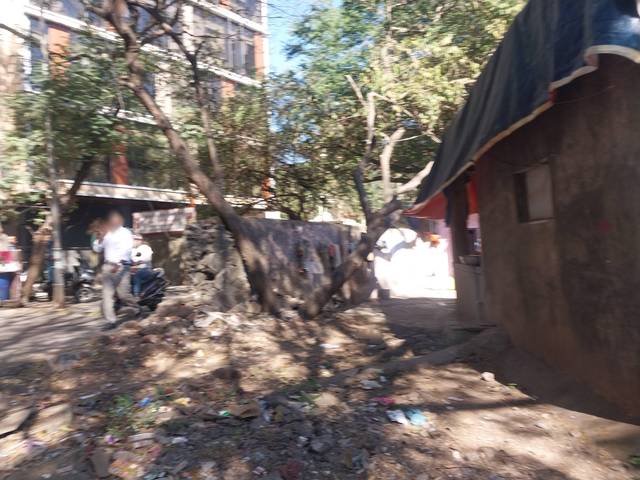
Region: India
Coordinates: 19.168, 72.848